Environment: real
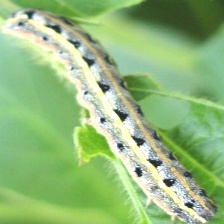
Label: fall_armyworm